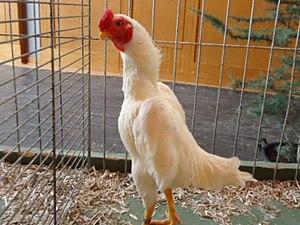
Shamo
Le shamo ou combattant shamo ou ko shamo est une race de coq de combat.